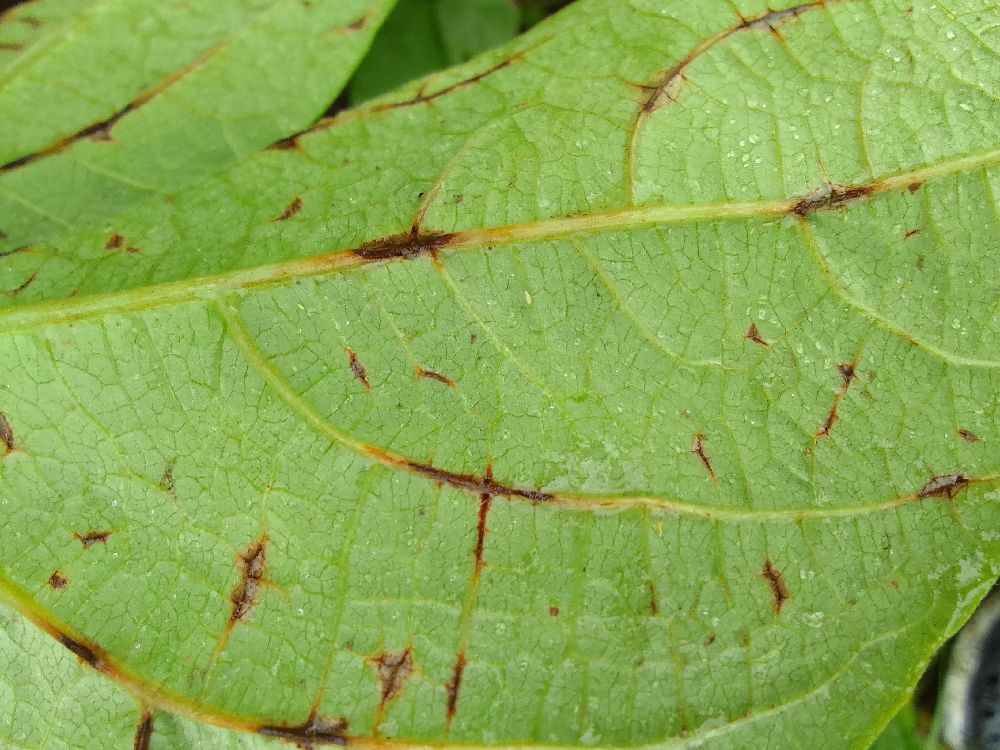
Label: anthracnose